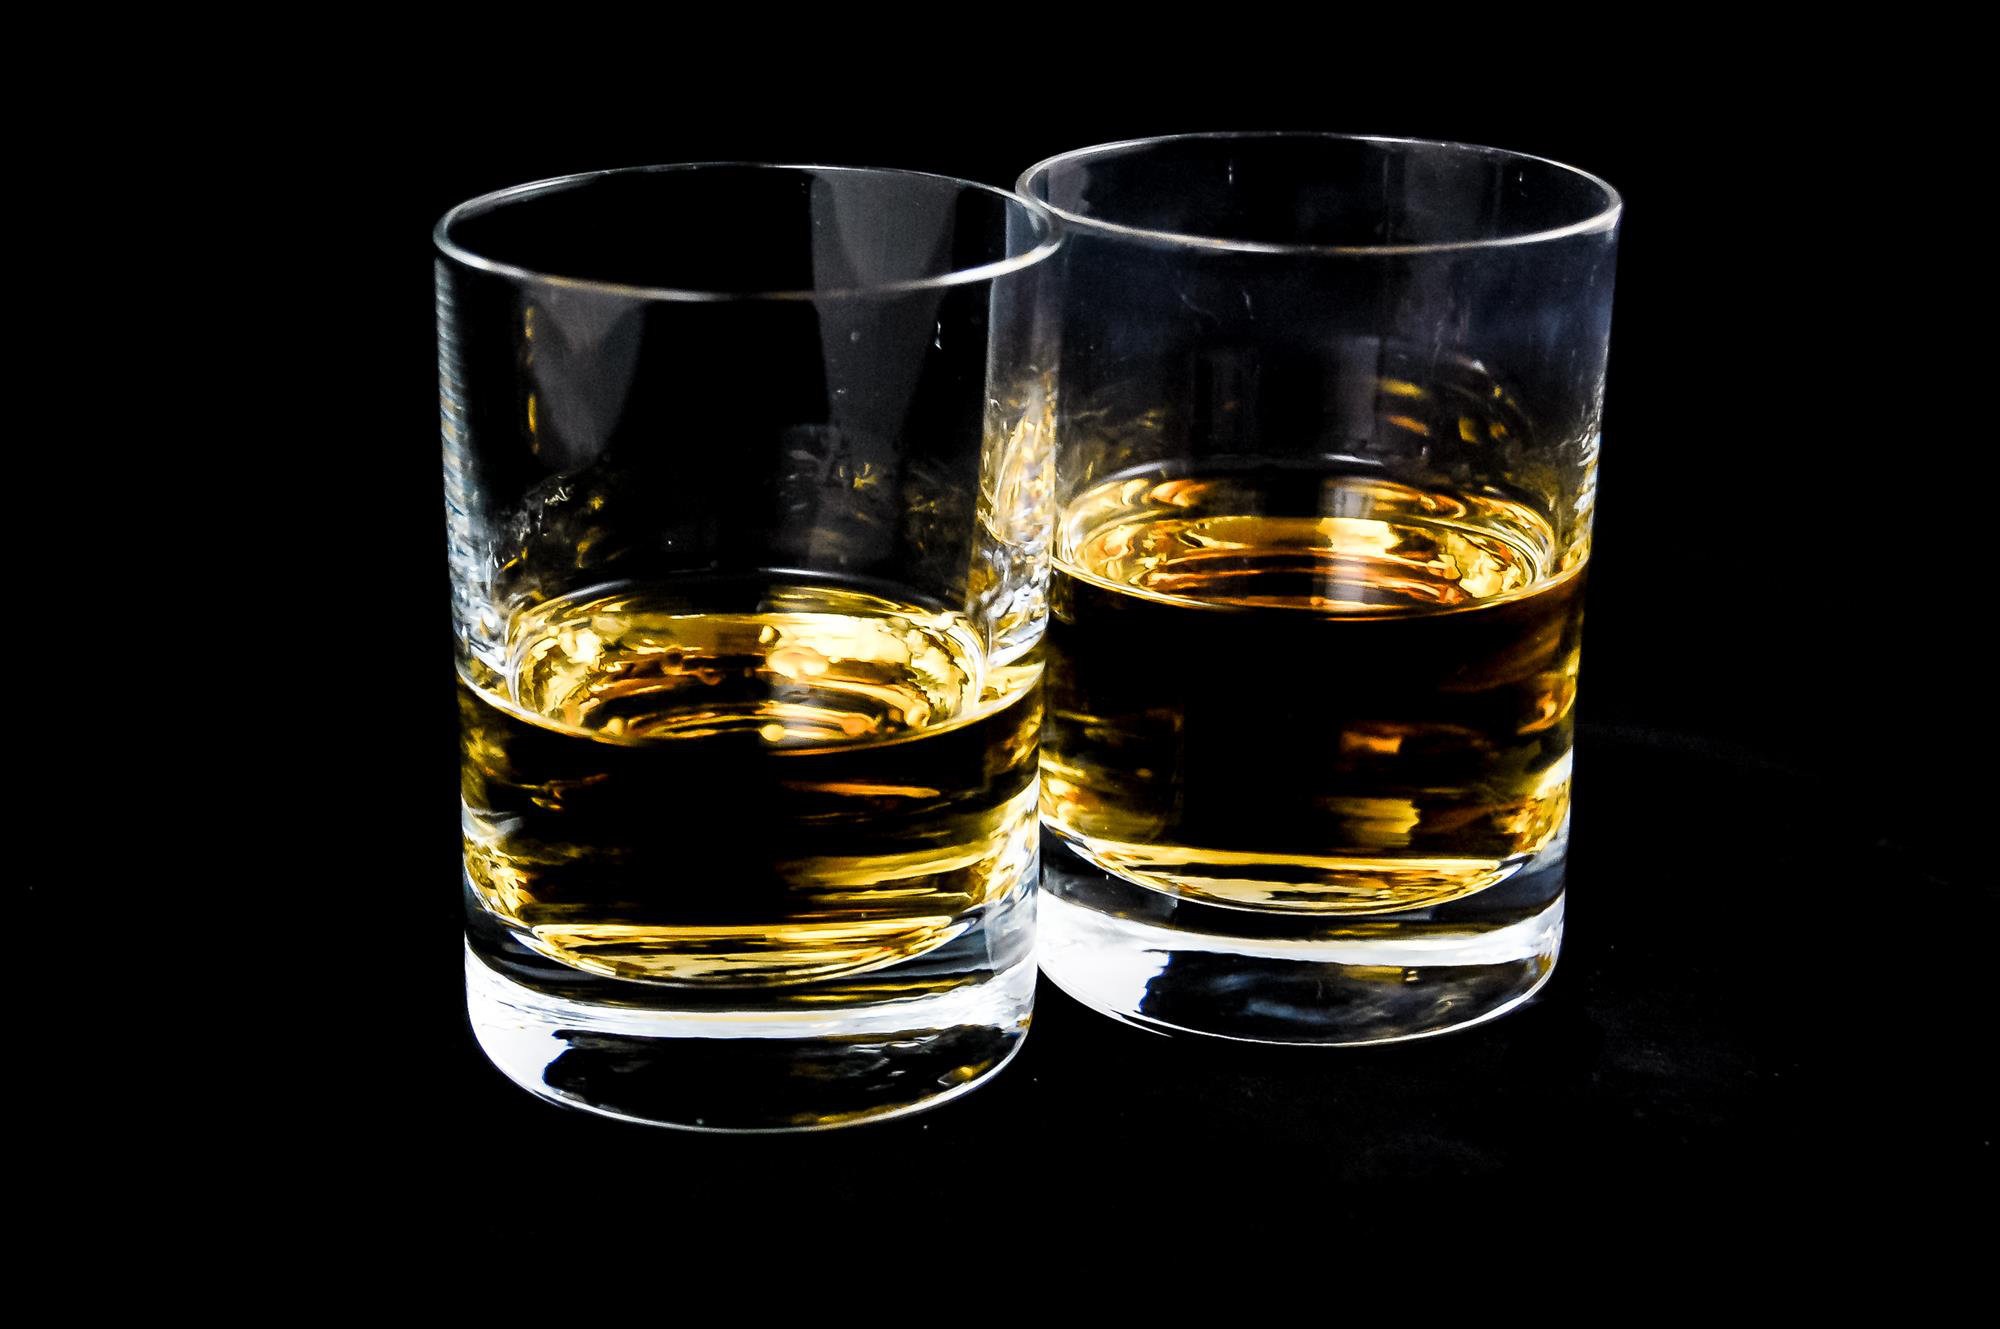
wine, glass, drink, mug, alcohol, whiskey, alcoholic, whisky, drinks, liqueur, brandy, alcoholic beverage, beer glass, drinking glasses, distilled beverage, pint us, pint glass, drinkware, old fashioned glass